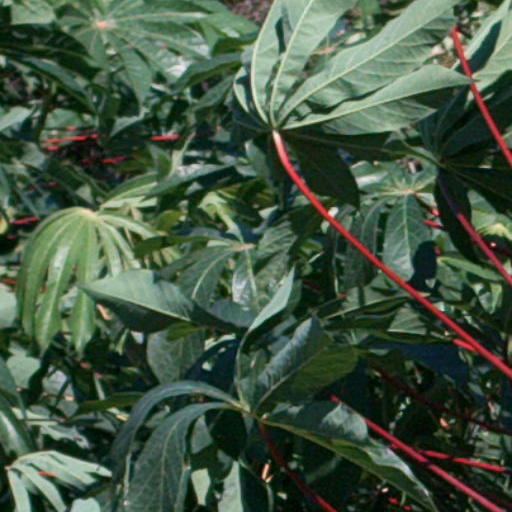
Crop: cassava